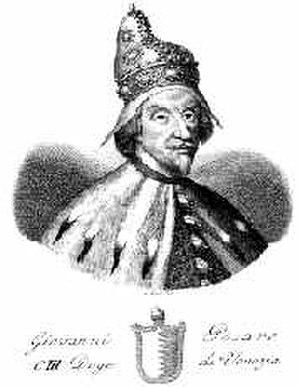
Giovanni Pesaro fut le 103ᵉ doge de Venise du 8 avril 1658 jusqu'à sa mort.
La liste des doges de Venise débute avec Paolo Lucio Anafesto, le premier doge, élu en 697, et s'achève avec le 120ᵉ doge, Ludovico Manin, qui abdique en 1797. Les dates des premiers doges sont traditionnelles et difficilement vérifiables.